Sky position (RA, Dec in degrees): 219.284, 3.649
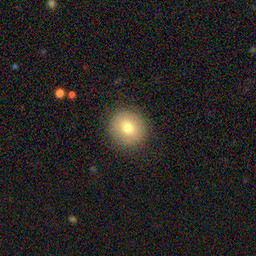
Galaxy morphology: Round Smooth Galaxies